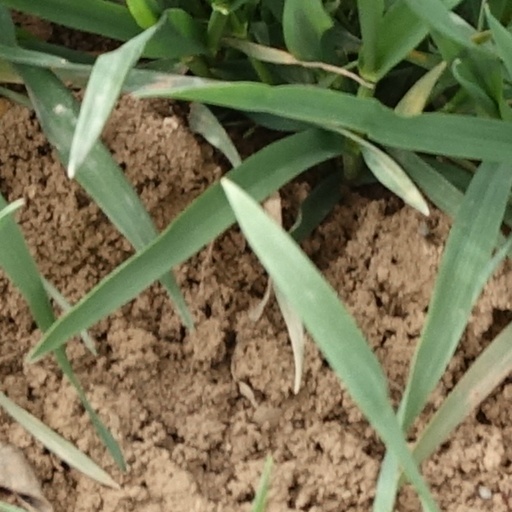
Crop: wheat